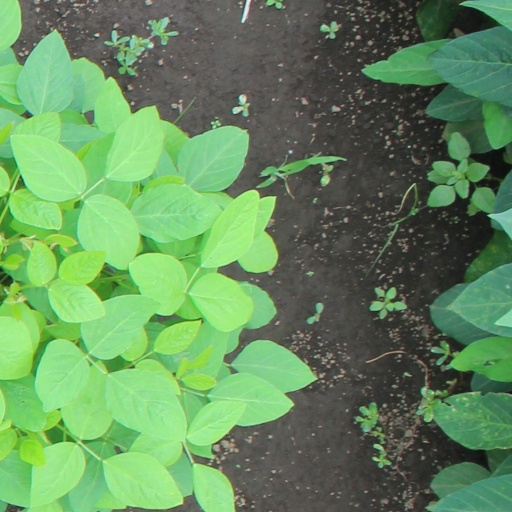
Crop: soybean